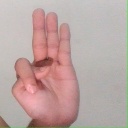
अक्षर: भ